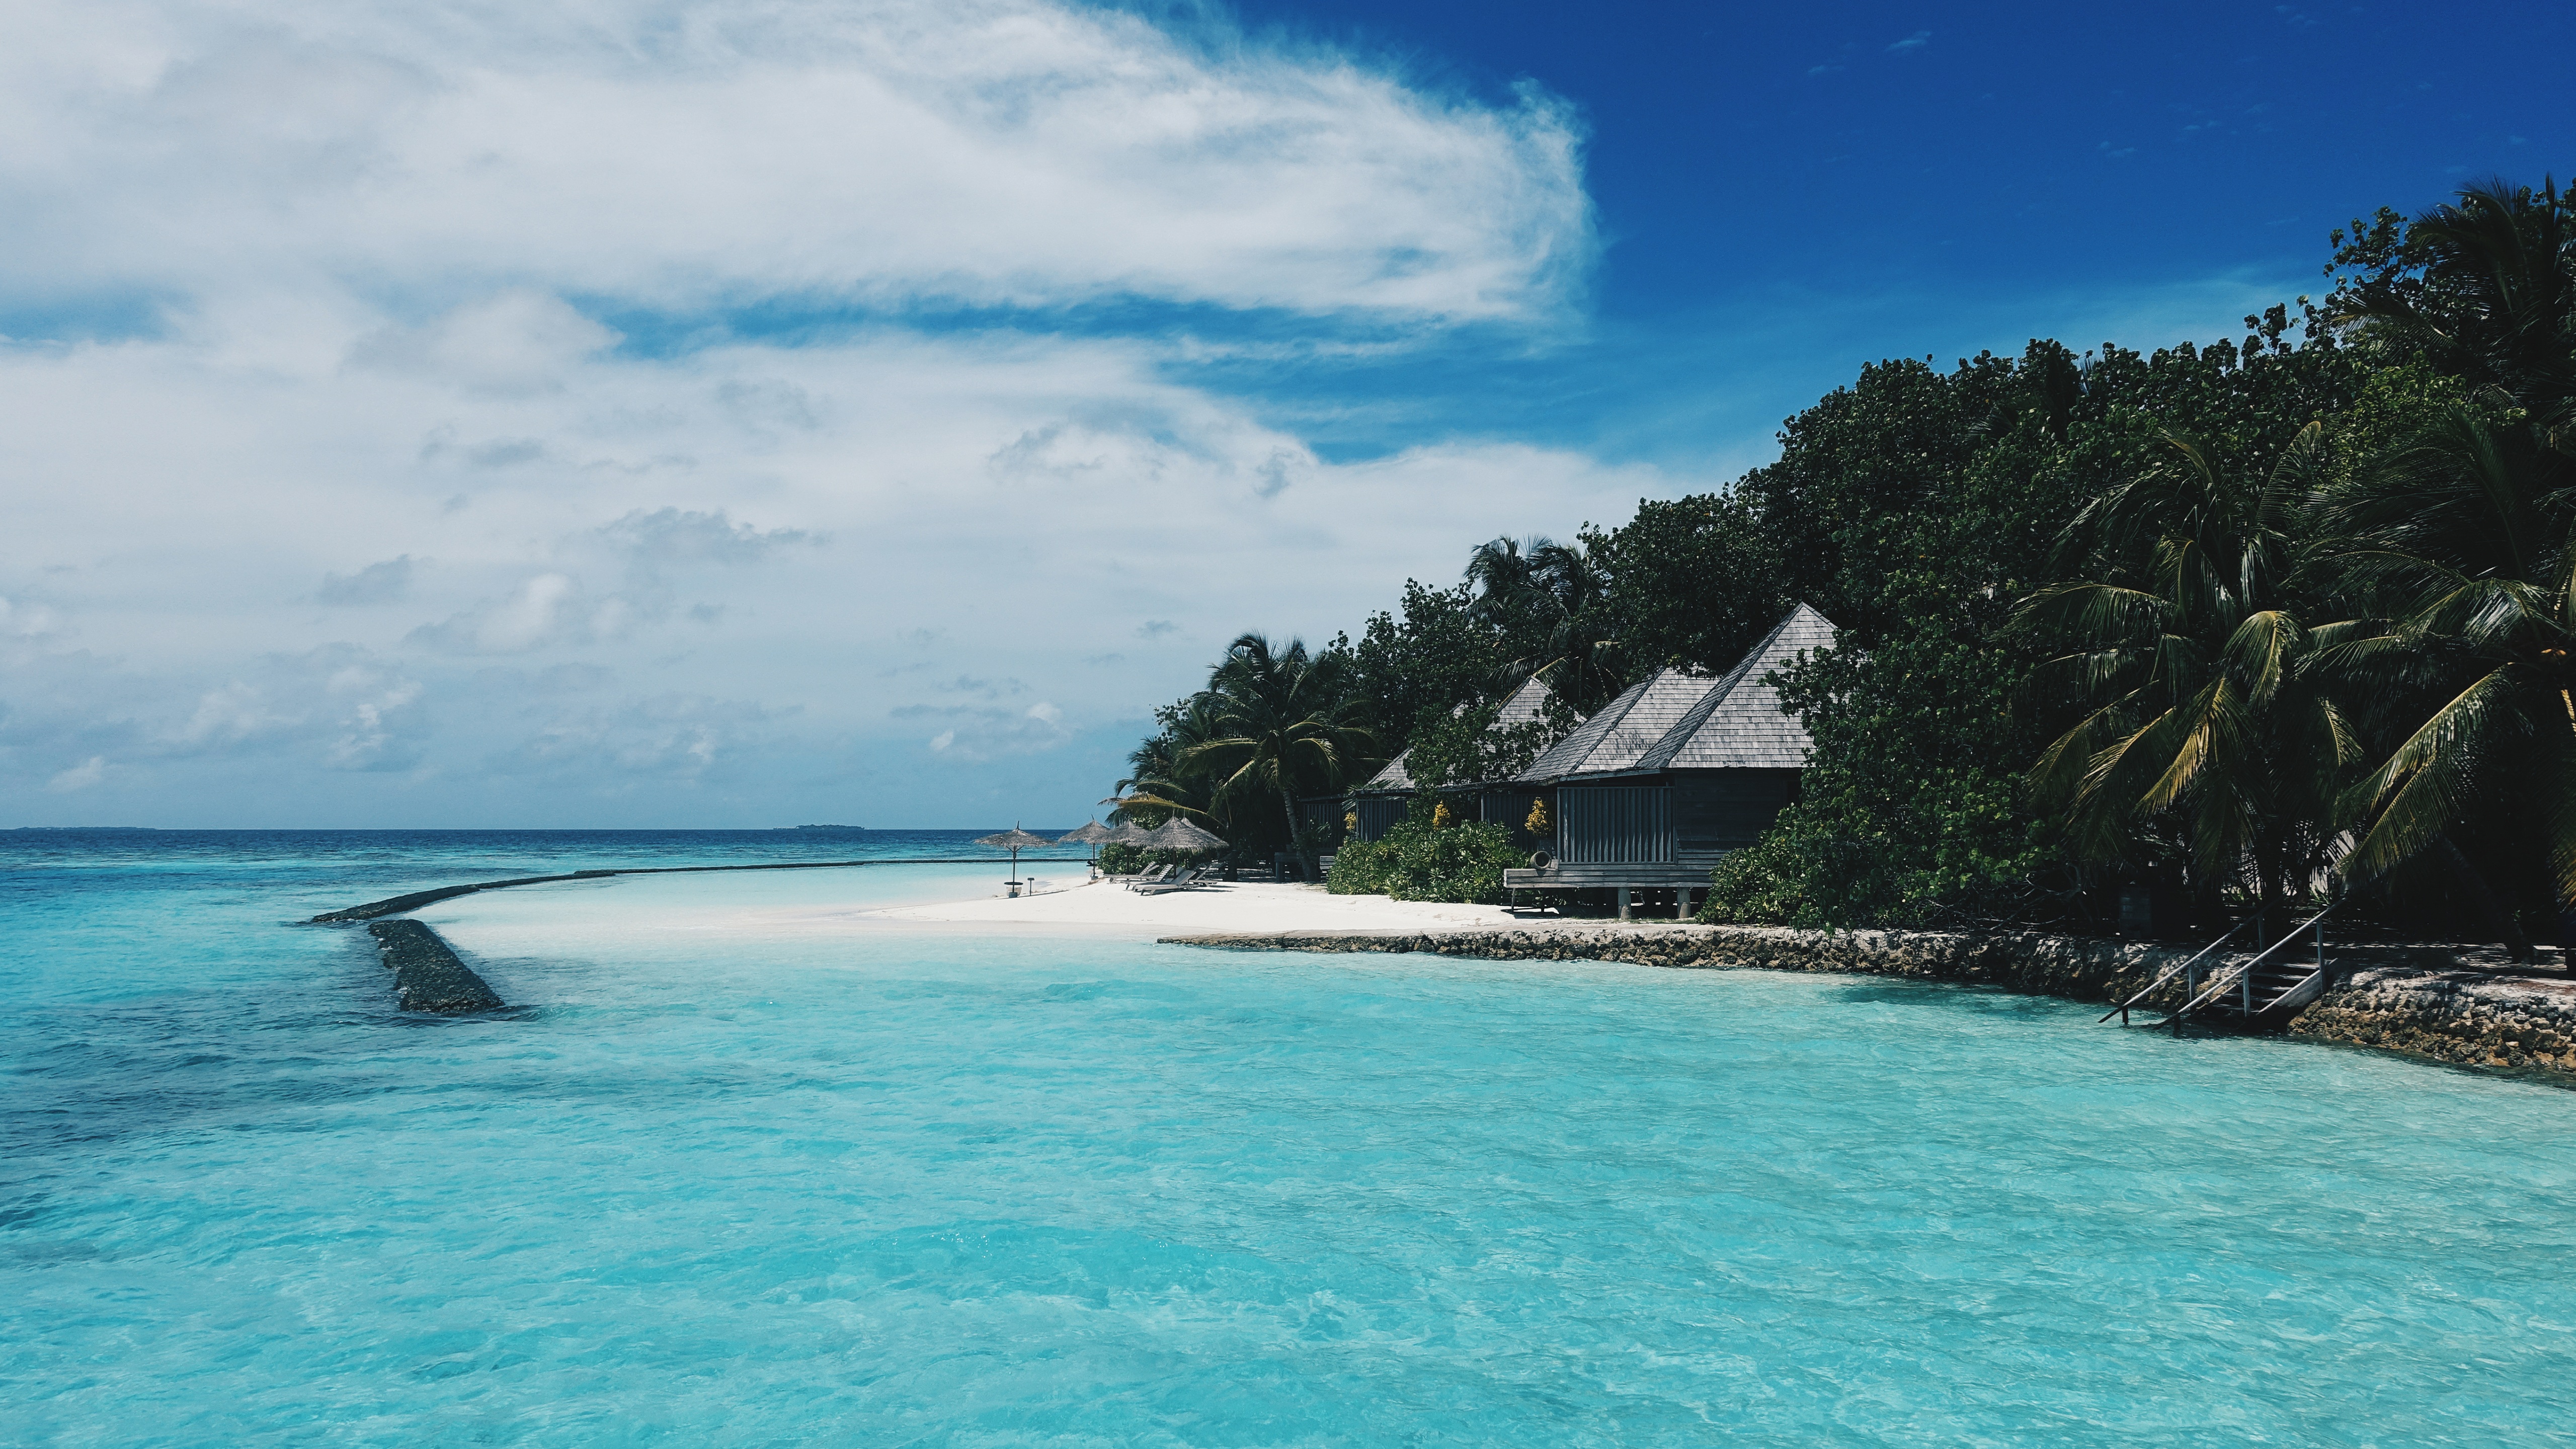
beach, sea, coast, water, sand, ocean, horizon, sky, shore, vacation, cove, paradise, seascape, lagoon, bay, island, seashore, trees, clouds, resort, archipelago, caribbean, palm trees, tropics, cape, islet, landform, cottages, atoll, geographical feature, wind wave